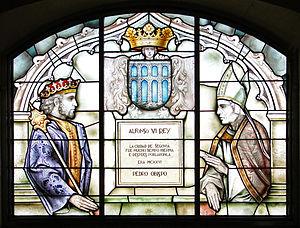
Vitrail situé dans le Boudoir de la Reine de l'Alcazar de Ségovie. Il représente le roi Alphonse VI de León et Castille et l'évêque Pierre. Situé à Ségovie en Espagne.
L'alcazar de Ségovie est un château fortifié, situé à l'extrémité de la vieille ville de Ségovie en Espagne. Il est bâti sur un éperon rocheux dominant le confluent des rivières Eresma et Clamores près de la sierra de Guadarrama. Il est l'un des châteaux les plus remarquables d'Espagne en raison de sa forme semblable à la proue d'un navire. L'alcazar a été initialement construit comme une forteresse, mais a servi de palais royal, de prison d'État et comme académie militaire depuis lors.